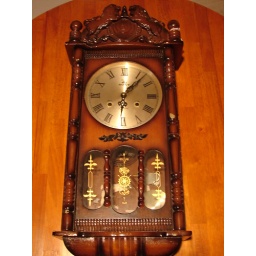
A pendulum-driven windup wall clock made by SONY.